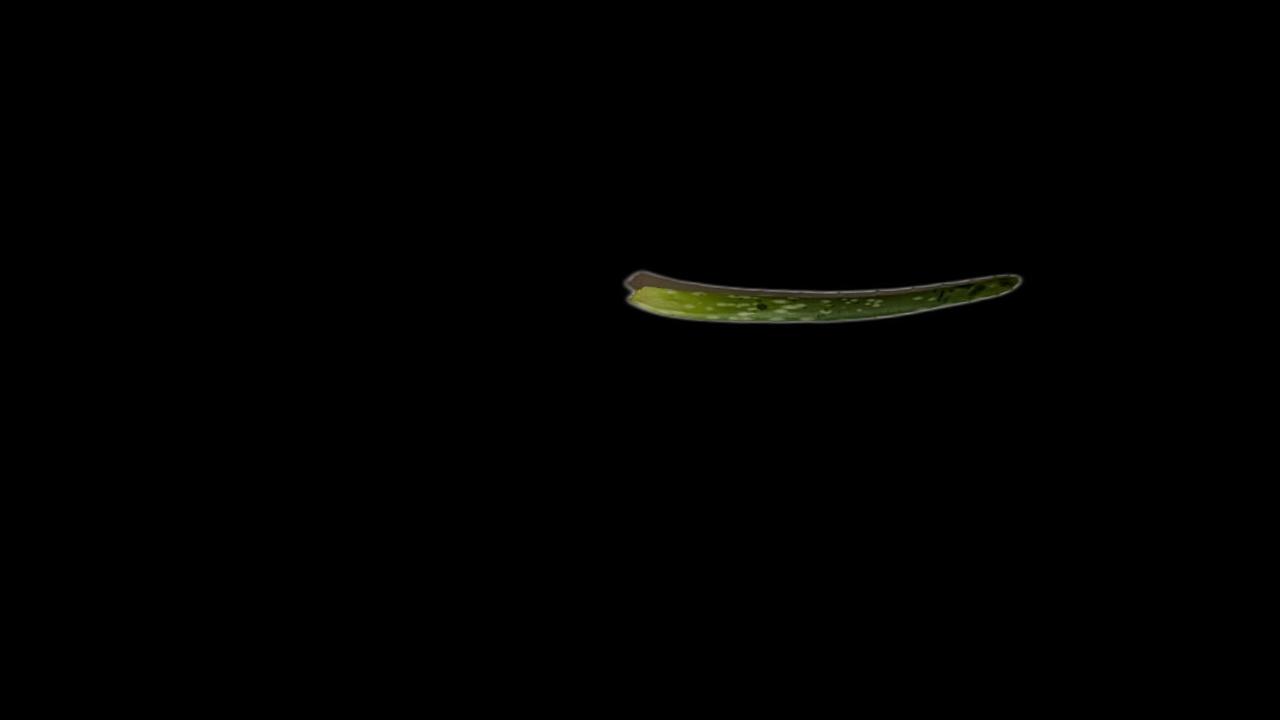
Plant: Aloe Vera